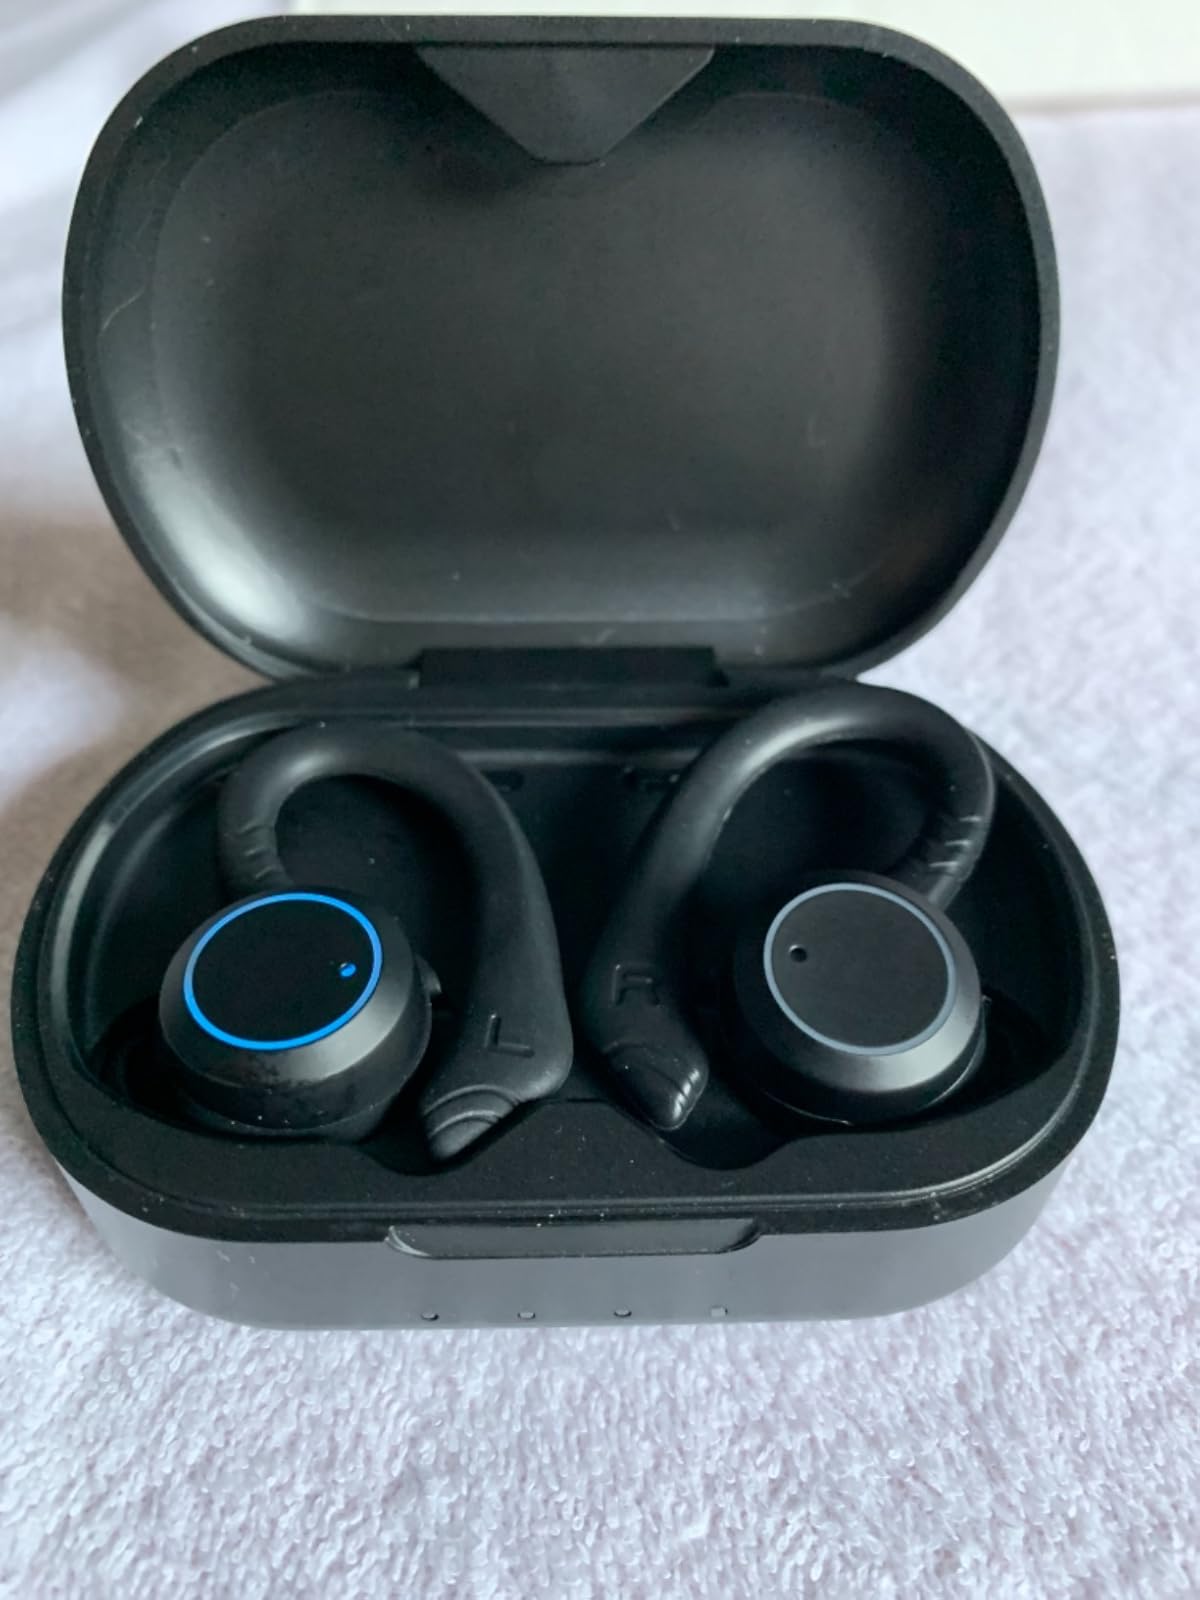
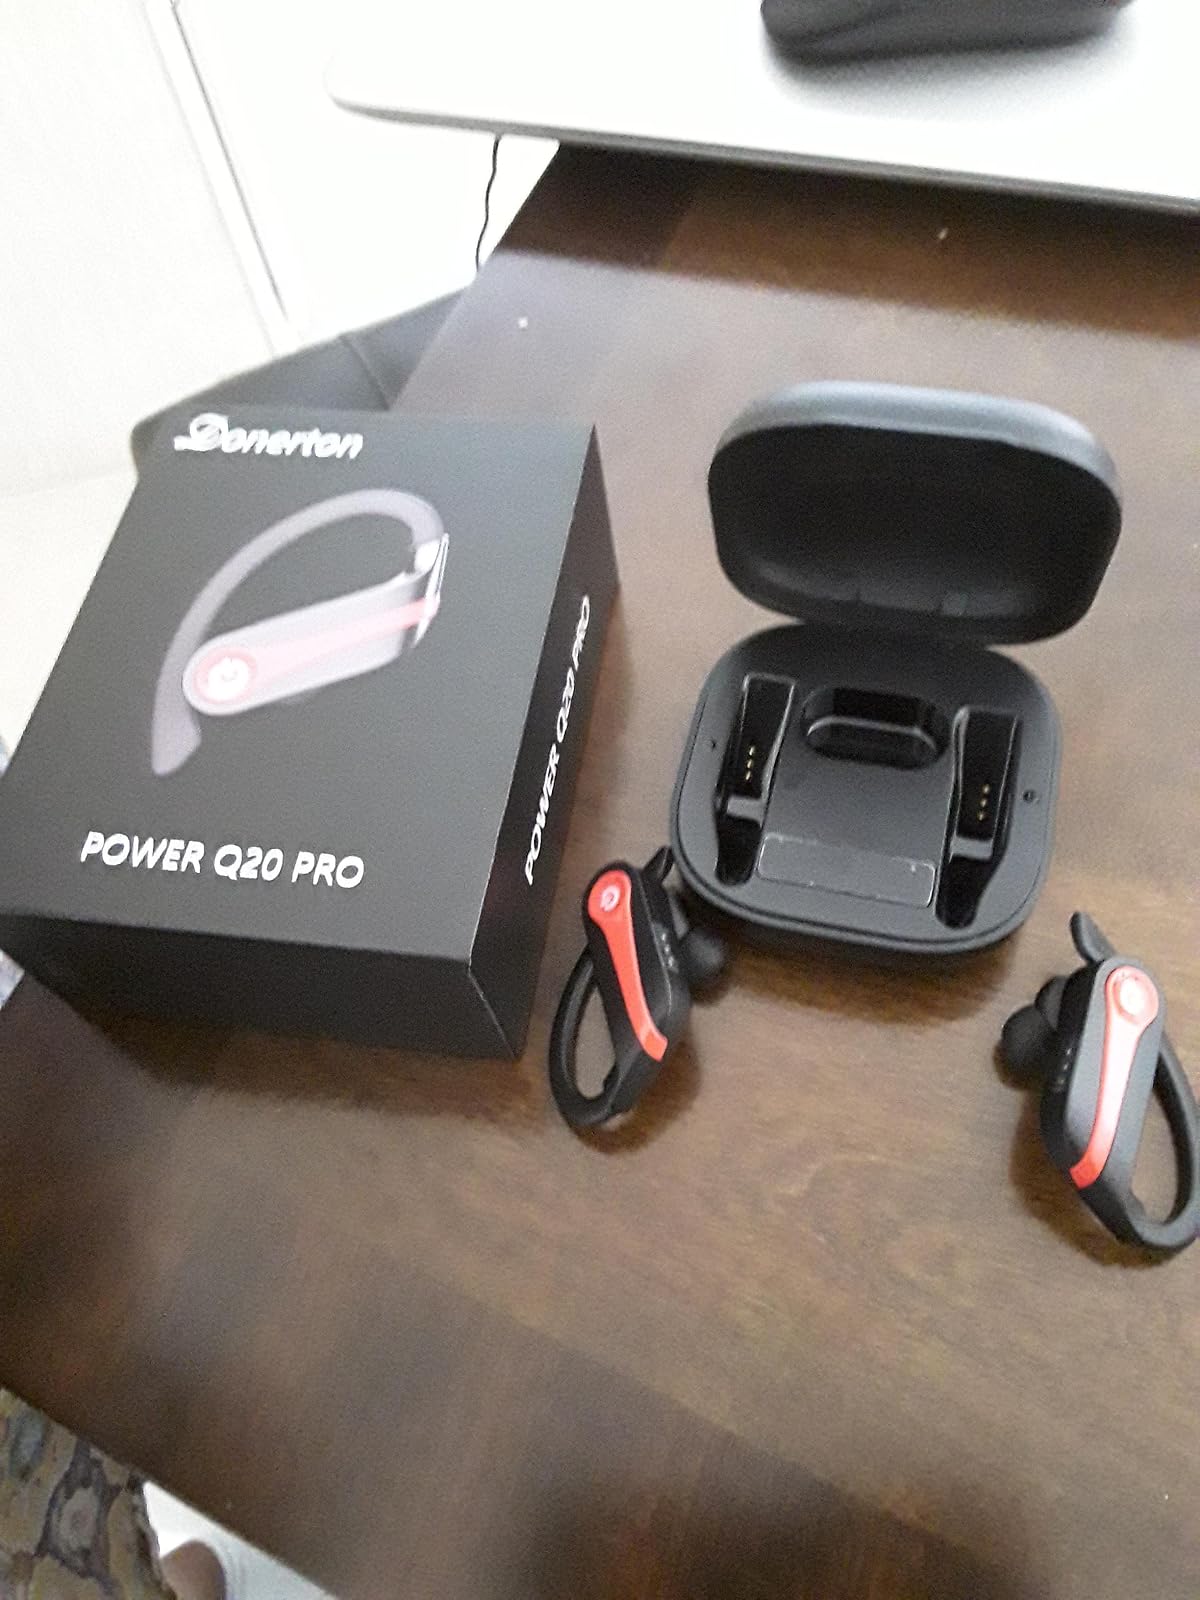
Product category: earbuds
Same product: no